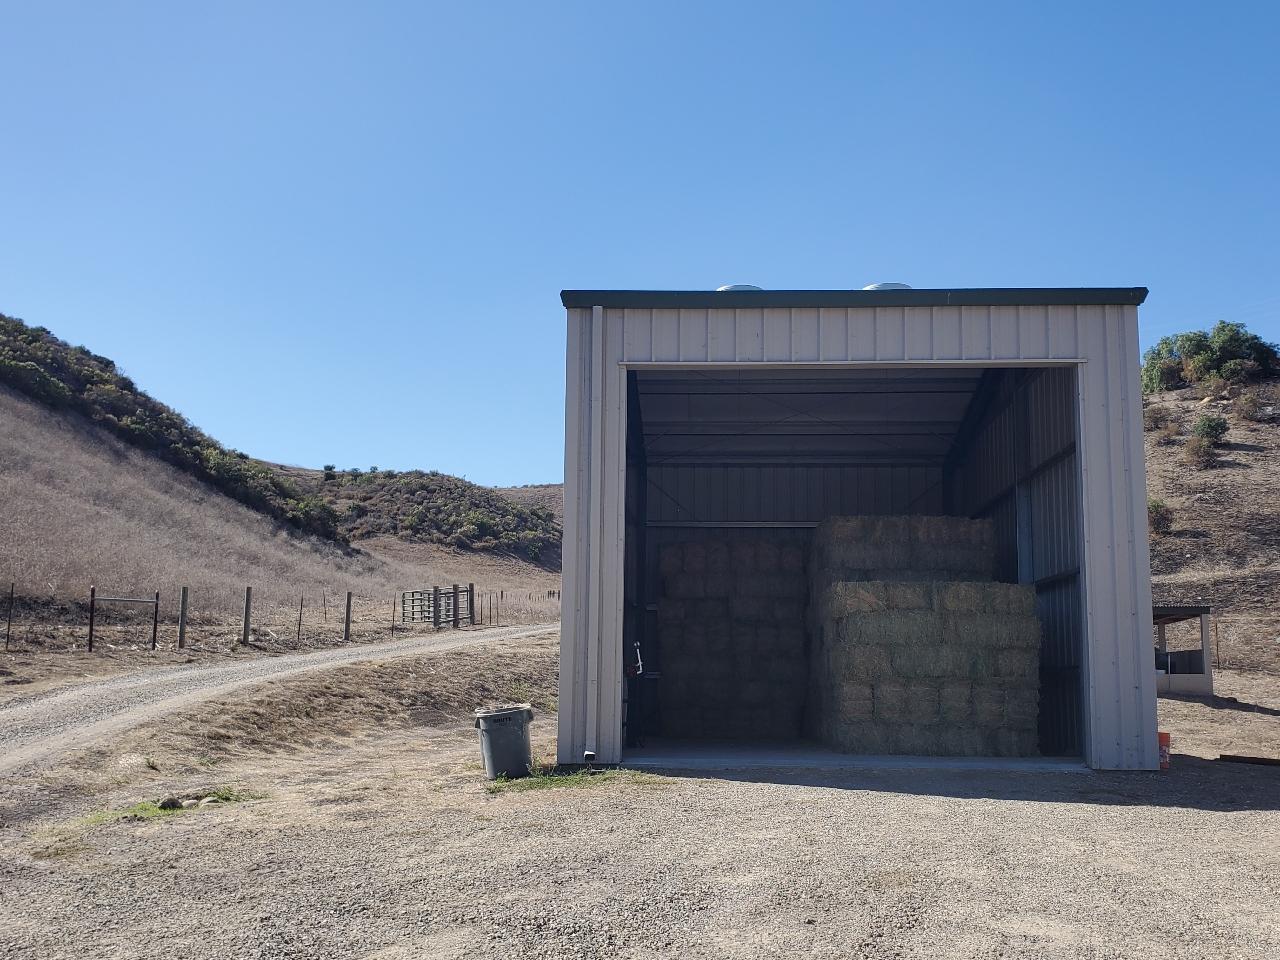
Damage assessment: no_damage